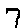
Label: 7